Geluwe

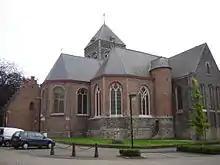
Sint-Dionysiuskerk

Geluwe (Hilwe in West Flemish) is a town in the West Flemish province of Belgium. It is contained within the municipality of Wervik. The town is known for the "yawning festival" (Dutch: gapersfeesten). The name Geluwe comes from the word gilwe, old West Flemish for yellow, because the soil is more yellow than the rest of the region.